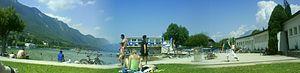
Cette liste comprend toutes les plages présentes sur les rives du lac du Bourget, le plus grand lac naturel de France, situé dans le département de la Savoie en région Auvergne-Rhône-Alpes.
Le Bourget-du-Lac est une commune française située dans le département de la Savoie, en région Auvergne-Rhône-Alpes.